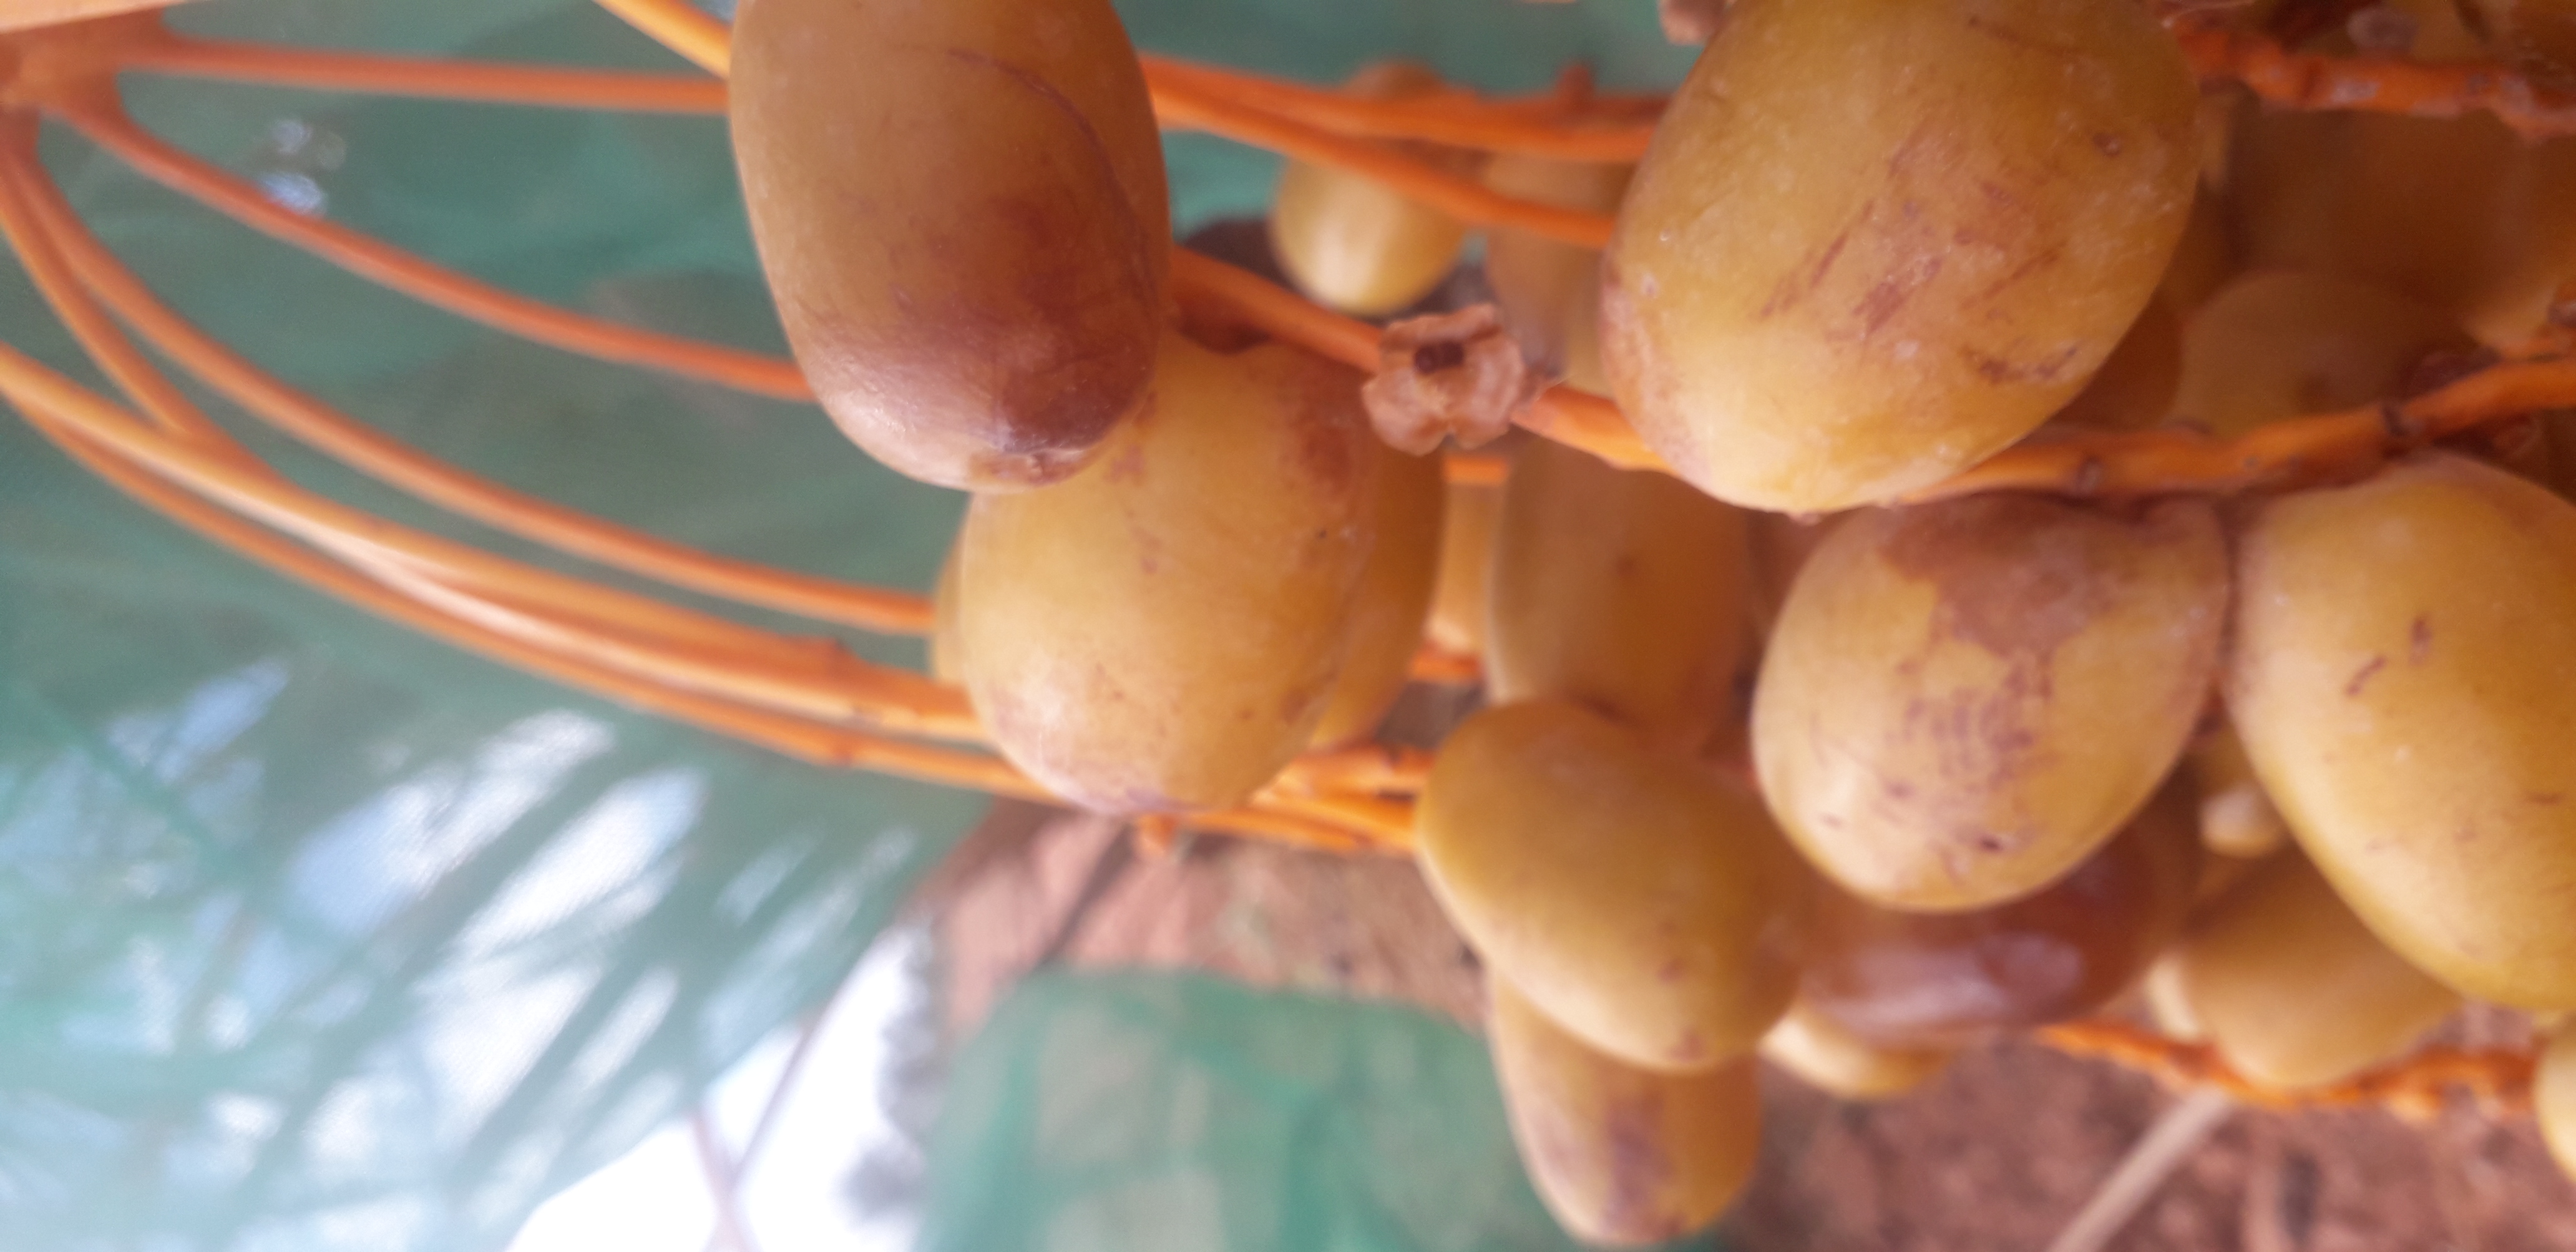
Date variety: Boufagous